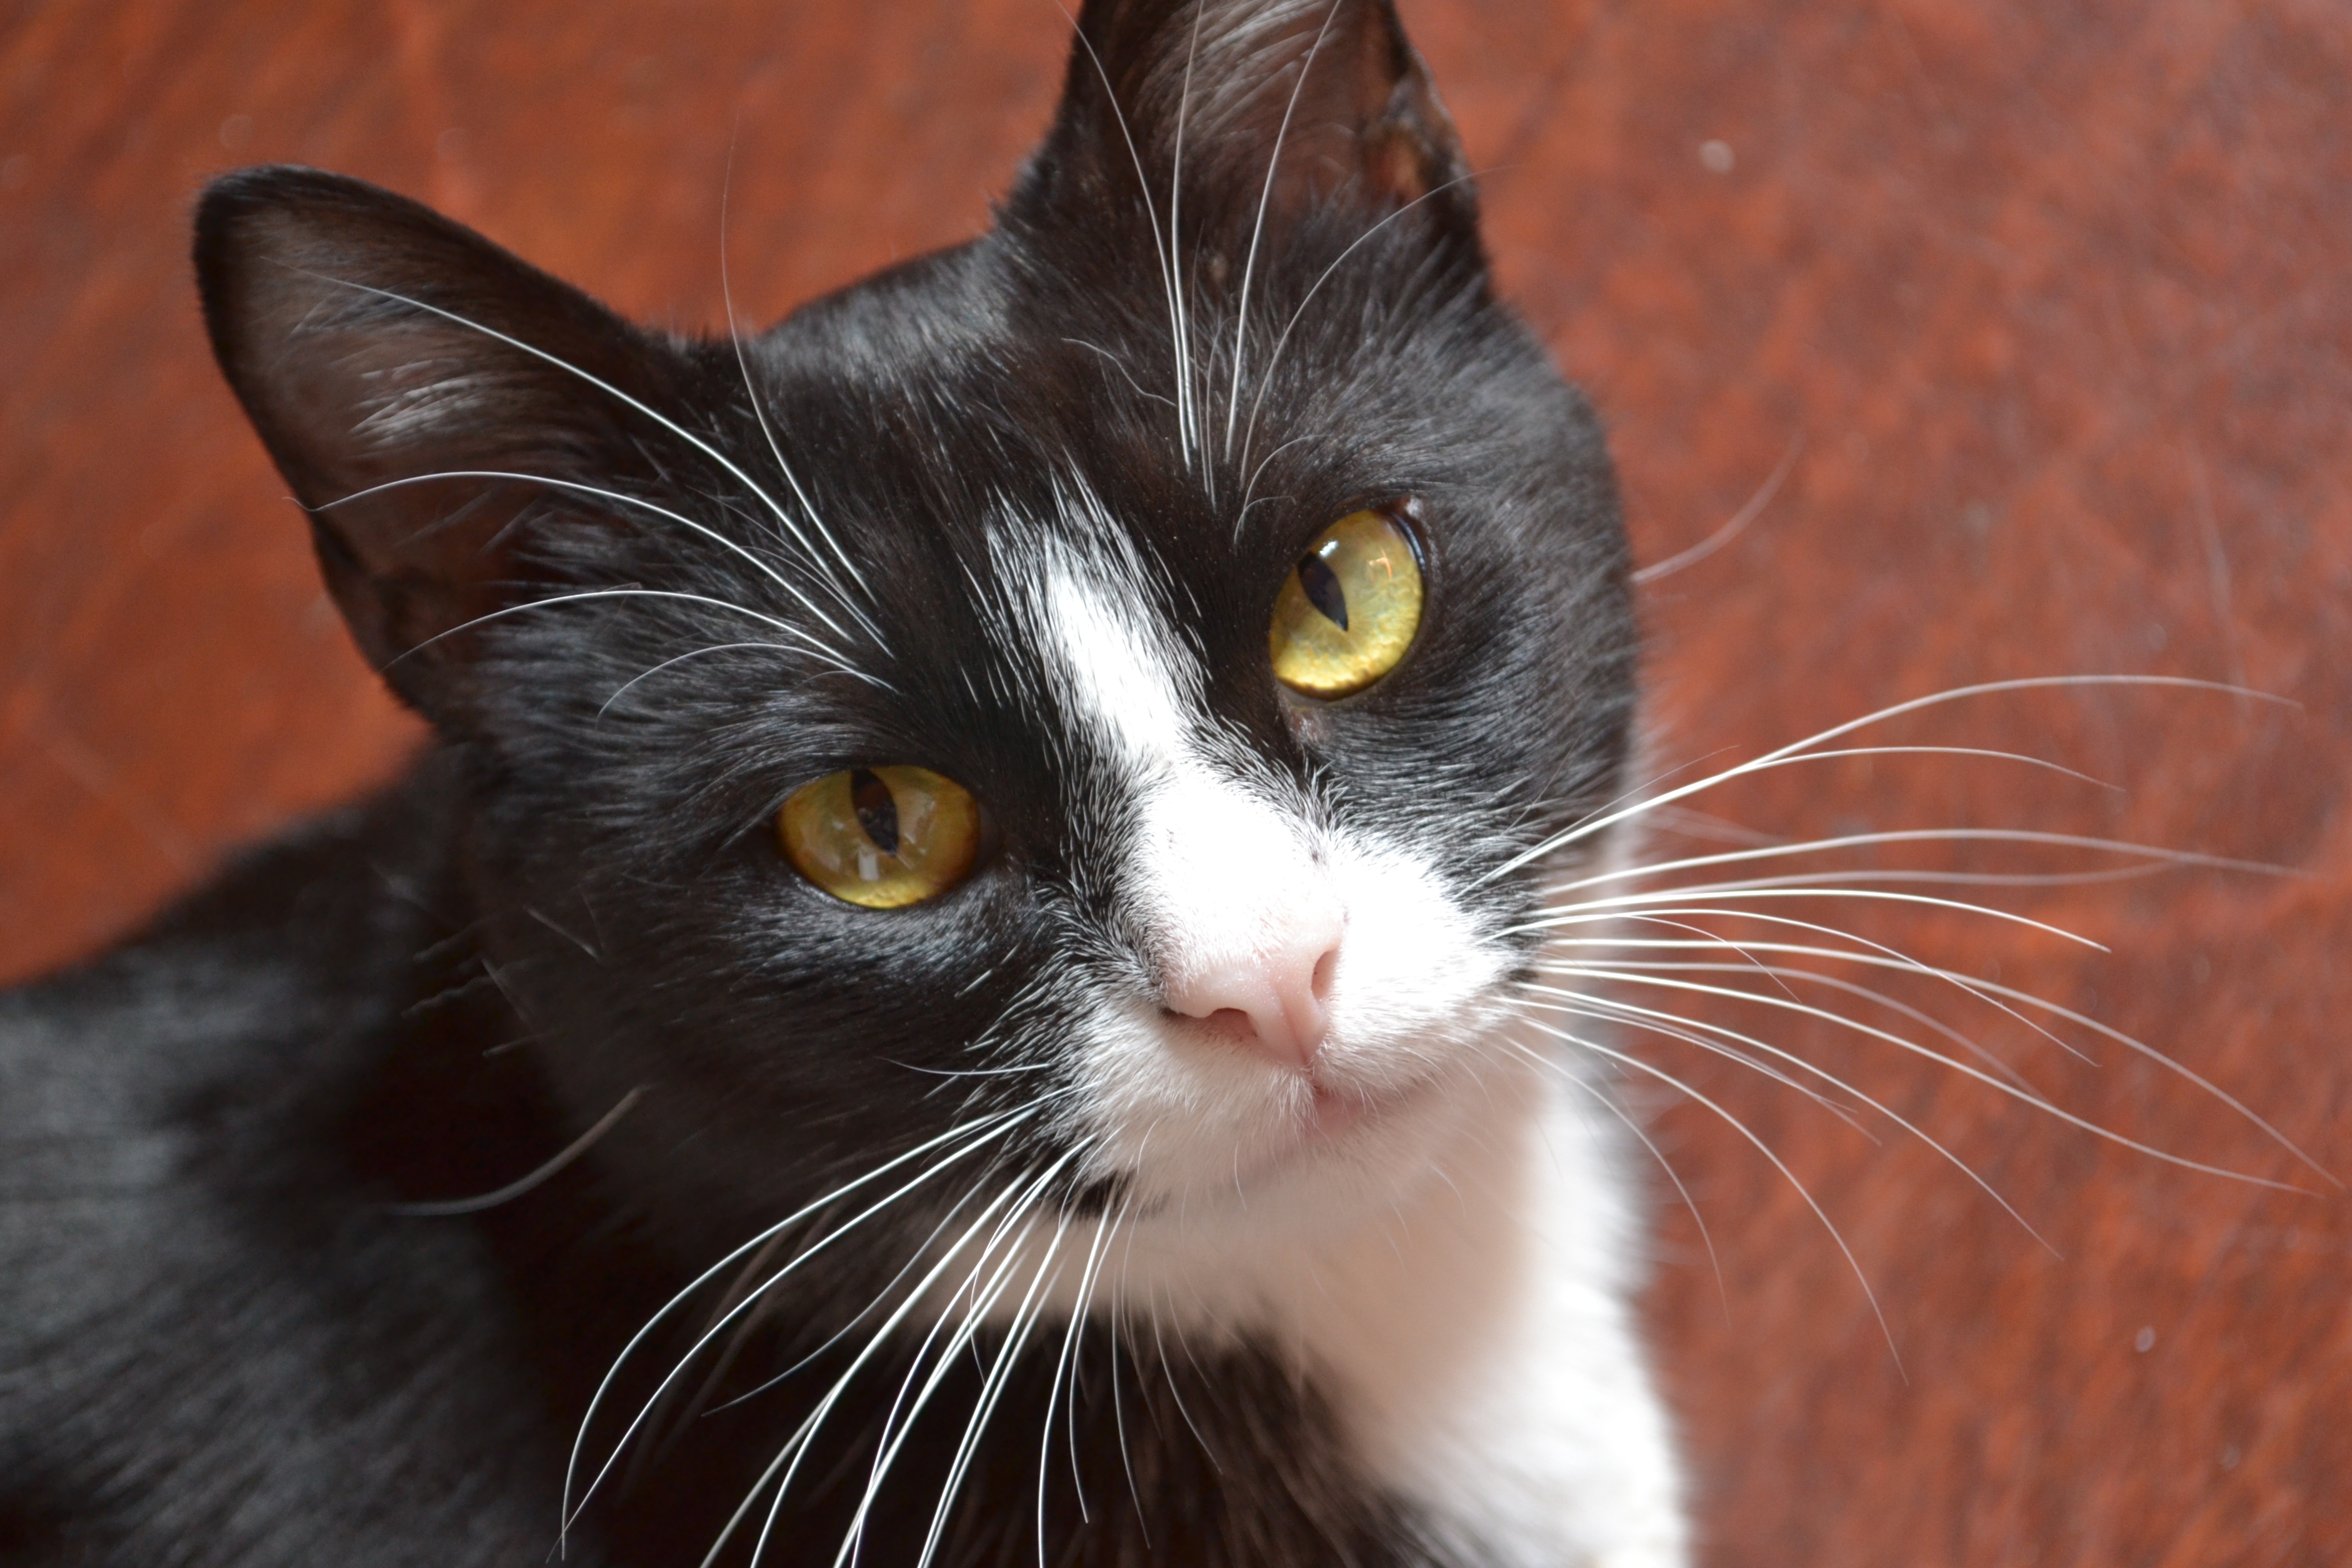
animal, pet, cat, feline, mammal, black cat, black, close up, face, whiskers, vertebrate, domestic, european shorthair, small to medium sized cats, cat like mammal, carnivoran, domestic short haired cat